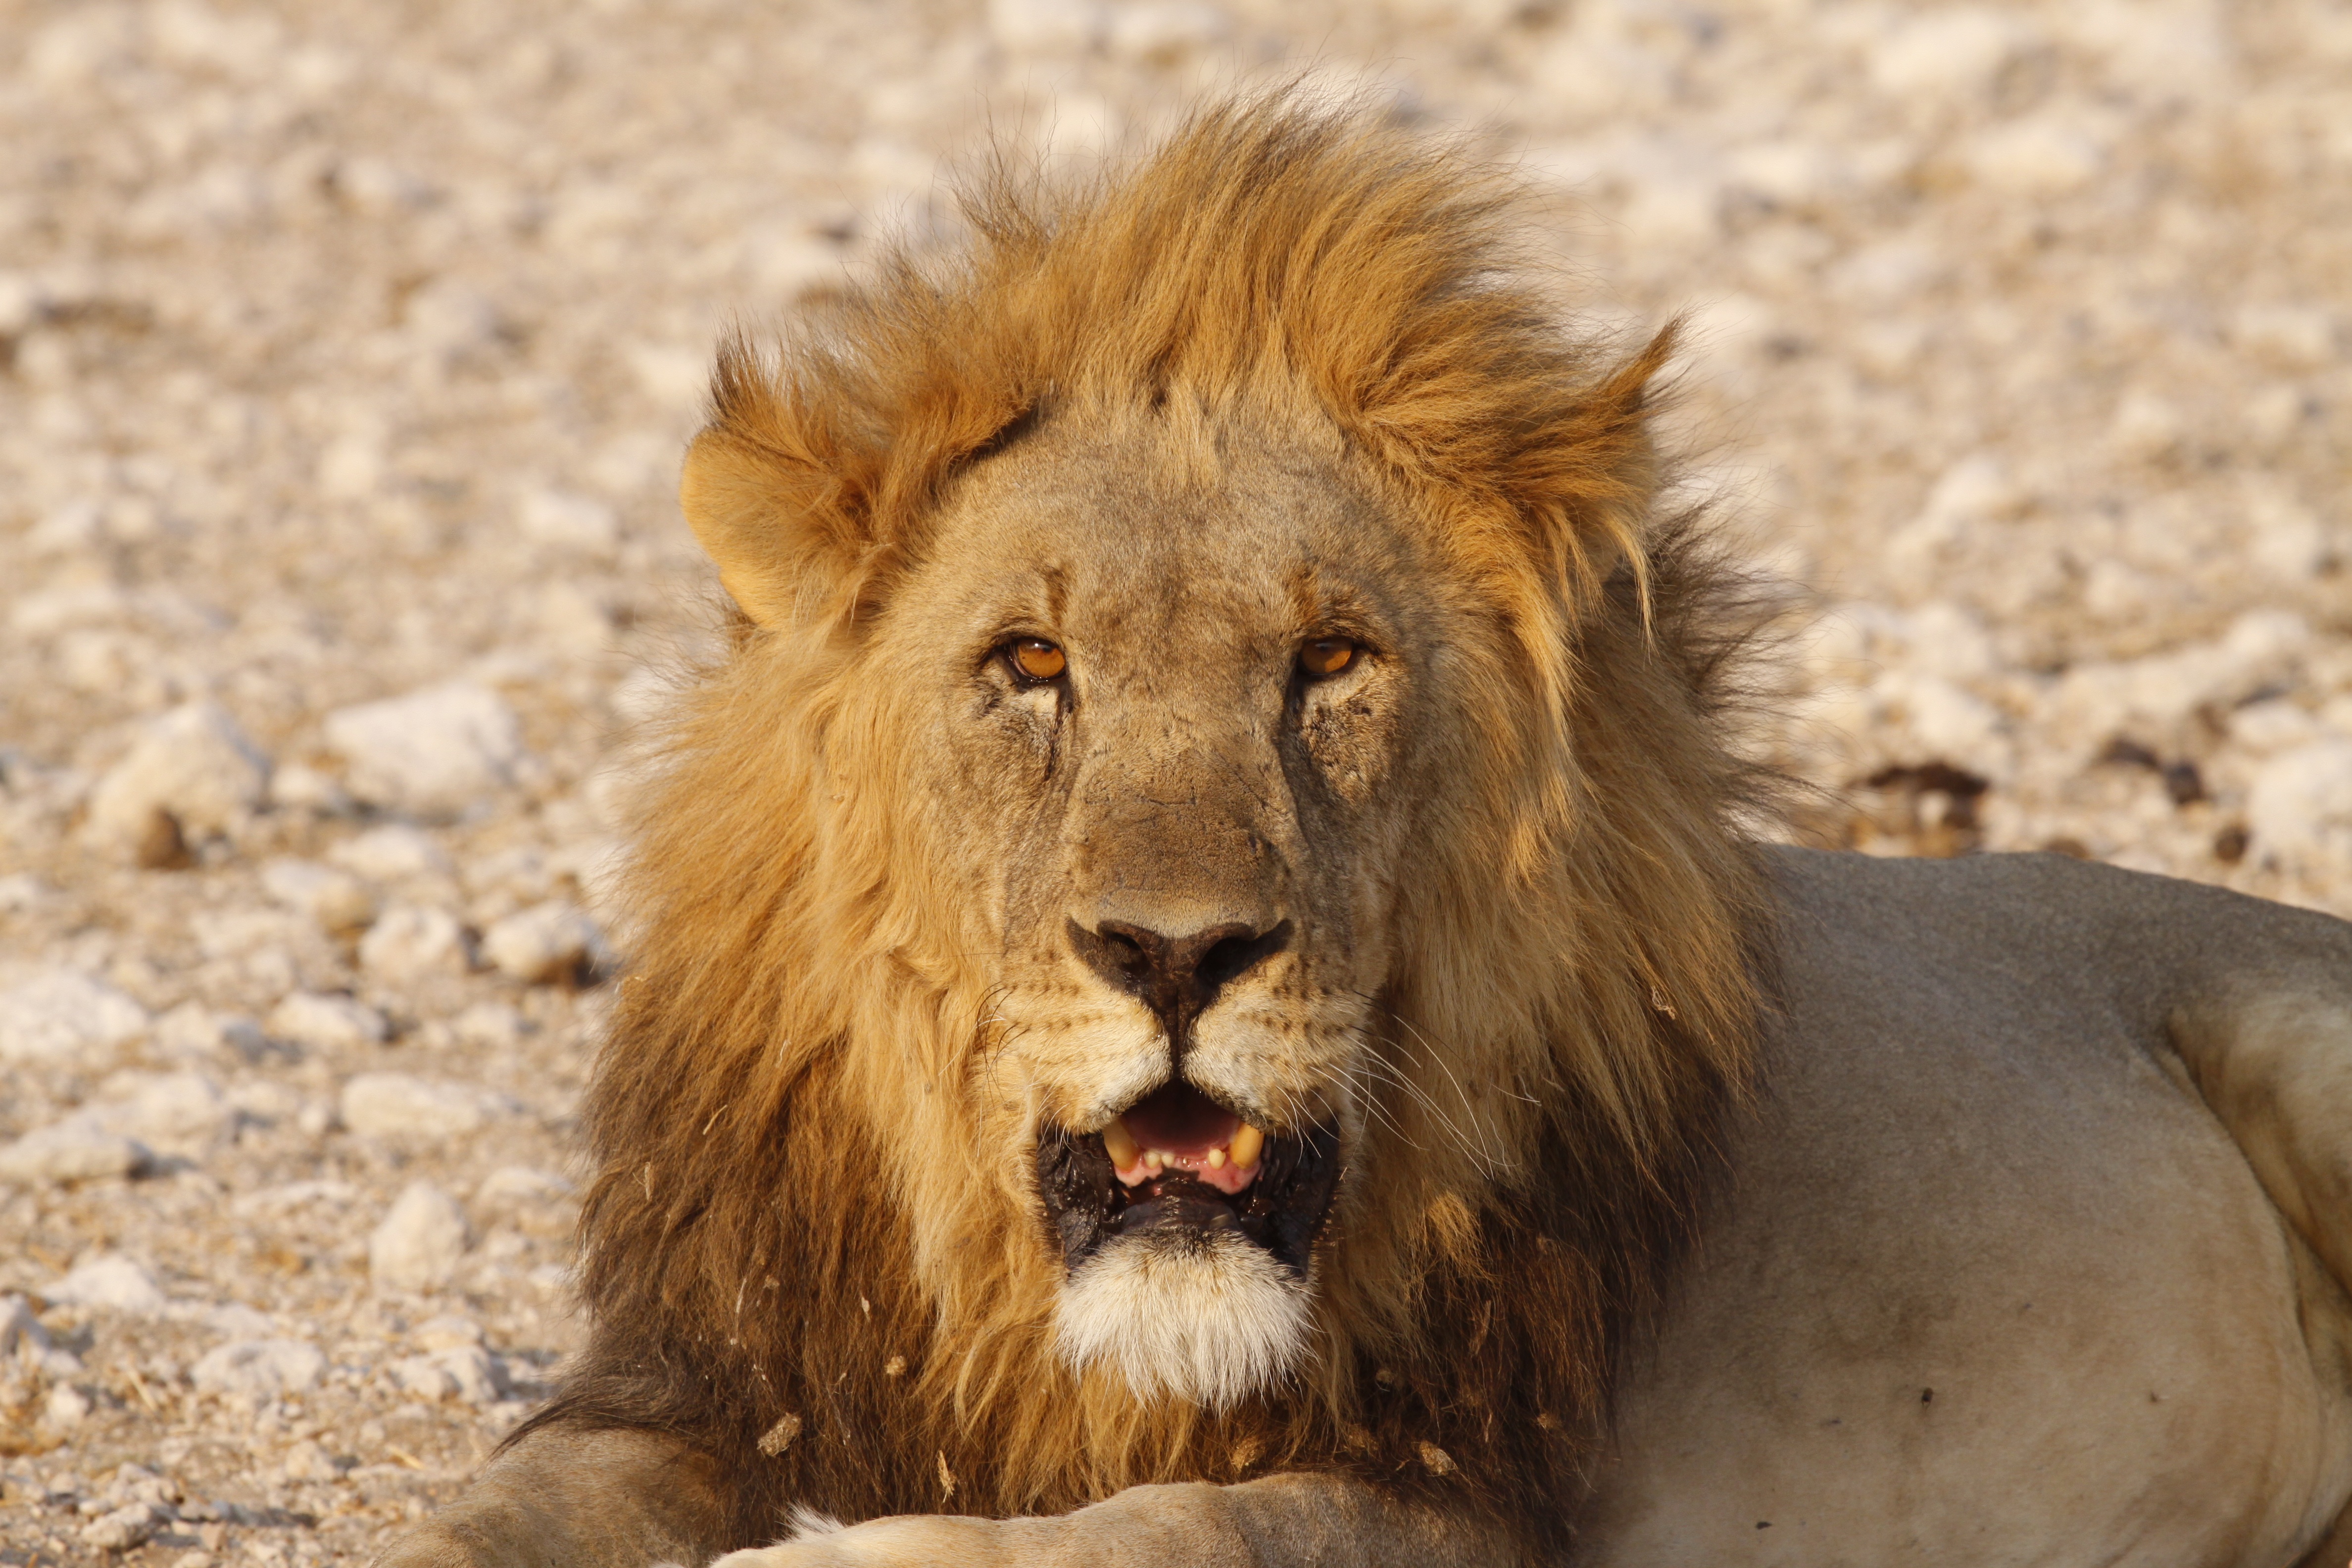
adventure, wildlife, zoo, africa, mammal, mane, fauna, savanna, lion, close up, whiskers, vertebrate, safari, pasha, big cats, cat like mammal, masai lion